Johan de Kock

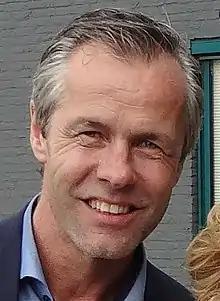
De Kock in 2015

Johan de Kock (born 25 October 1964) is a Dutch former professional footballer who played as a centre-back. He earned 13 caps for the Netherlands national team, in which he scored one goal. He was a member of the Dutch team at UEFA Euro 1996 in England.